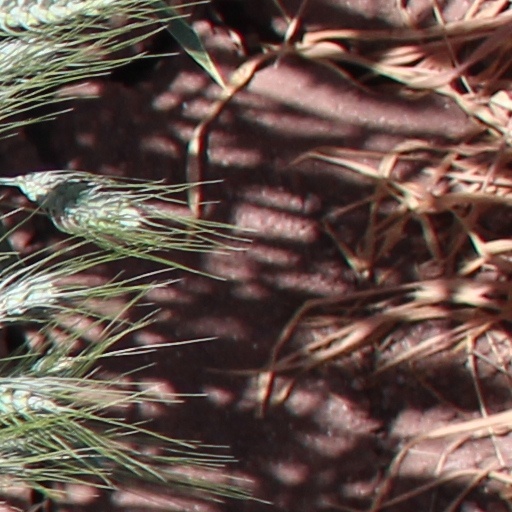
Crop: wheat